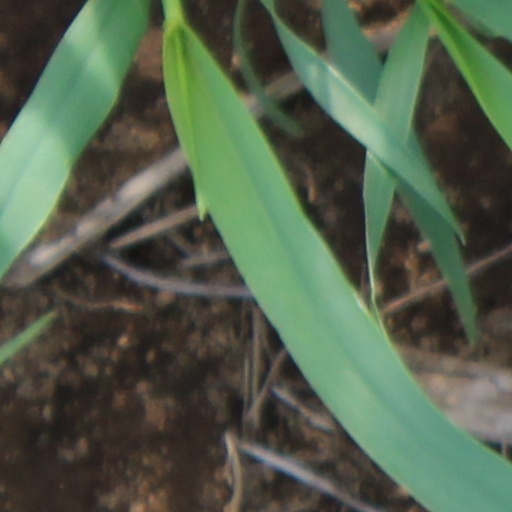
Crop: wheat